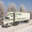
Label: truck